Business routes of Wisconsin Highway 29

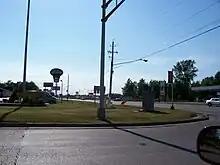

Business Highway 29 in Shawano starts at the junction of CTH MMM and WIS 29 and follows the former alignment of WIS 29 into the city. It turns south along with the new alignment of WIS 47 and WIS 55 along South Airport Drive to return to WIS 29 from the city. Business 29 initially followed WIS 22 north into town instead of CTH MMM.